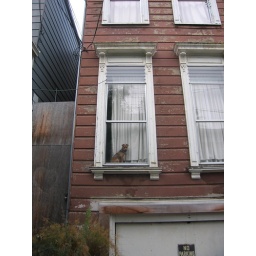
dog in window